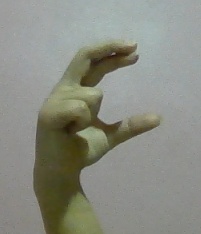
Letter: thal